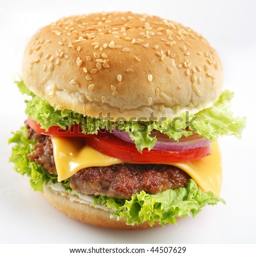
cheeseburger on a white background